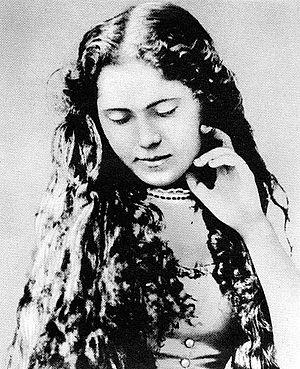
Jenny Laura Marx, née le 26 septembre 1845 à Bruxelles, et morte le 25 novembre 1911 à Draveil, est une militante socialiste. Deuxième fille de Karl Marx et de Jenny von Westphalen, elle est l'épouse de Paul Lafargue.